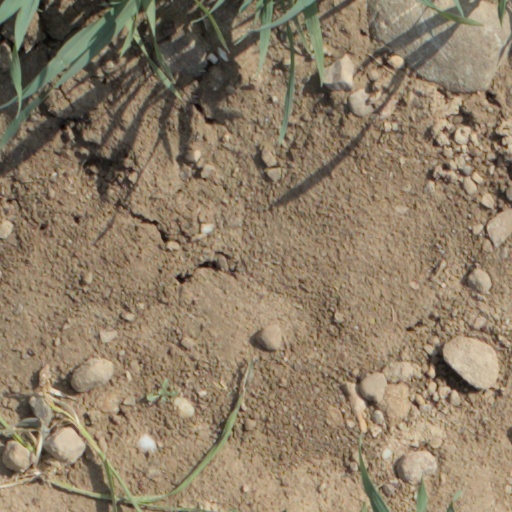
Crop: wheat